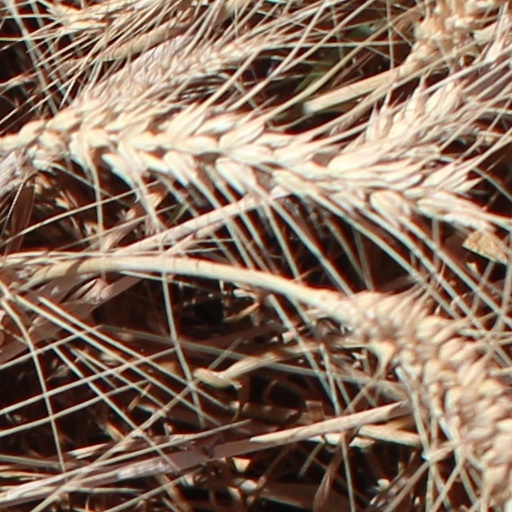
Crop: wheat